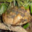
Label: frog